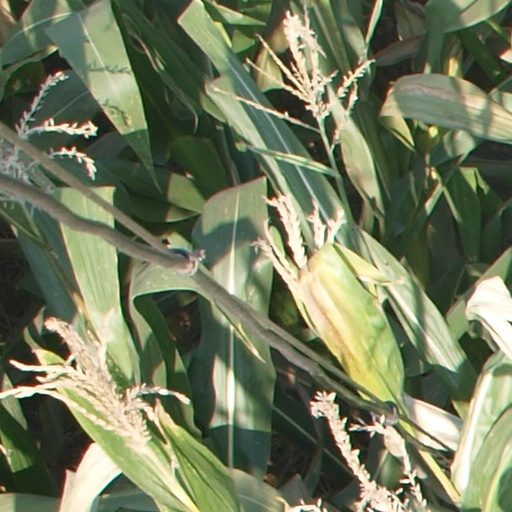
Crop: maize; corn